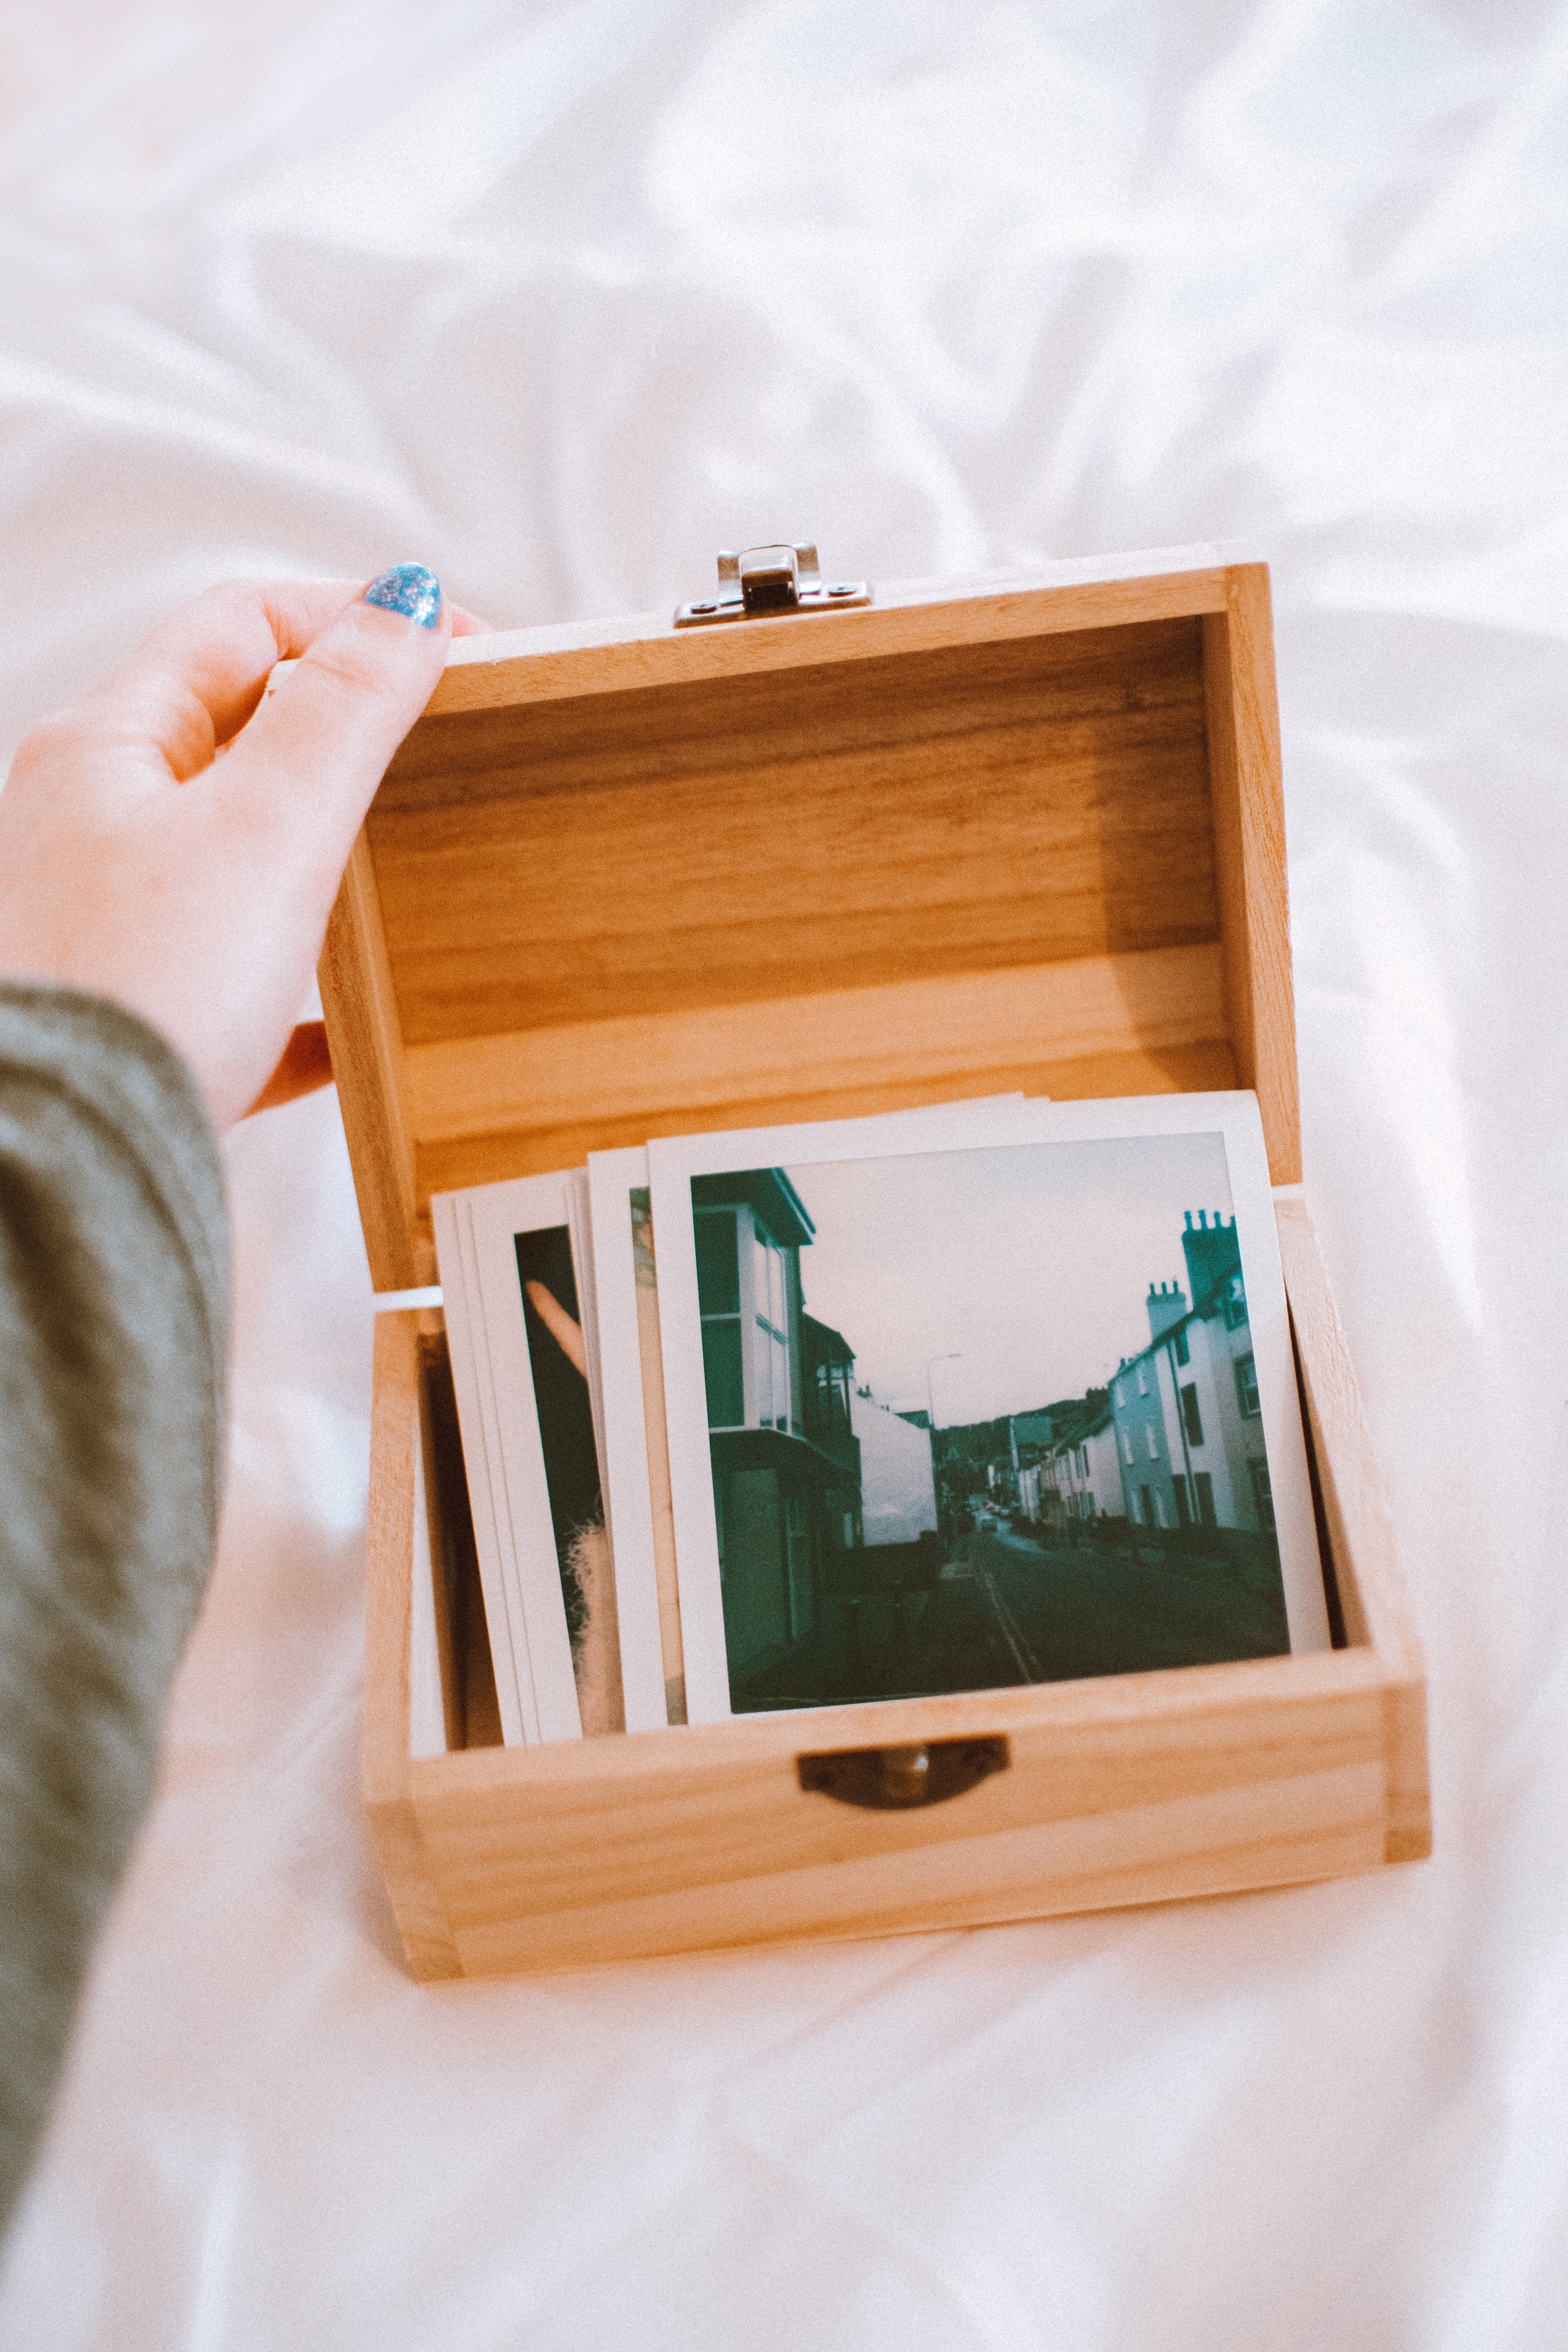
easel, wood, hand, design, wood stain, furniture, room, table, picture frame, illustration